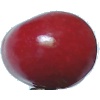
Label: Cherry 2